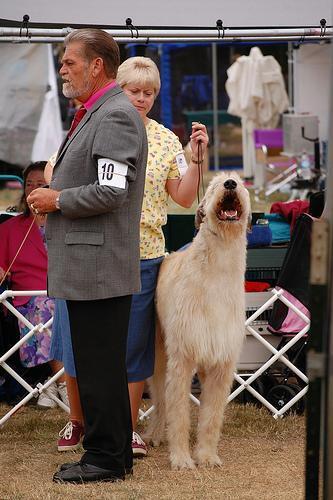
Irish_wolfhound